Friedrich Wöhler

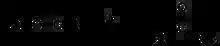
Wöhler synthesis of urea by heating ammonium cyanate. The Δ sign indicates the addition of heat.

Wöhler's demonstration of urea synthesis has become regarded as a refutation of vitalism, the hypothesis that living things are alive because of some special "vital force".